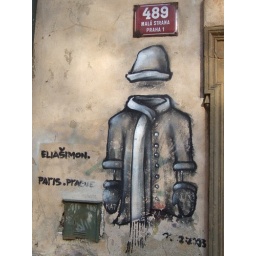
Came across this wall art whilst wandering near the river in Prague